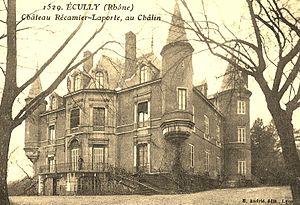
Propriété Laporte-Récamier
Écully est une commune française de la métropole de Lyon, en région Auvergne-Rhône-Alpes.